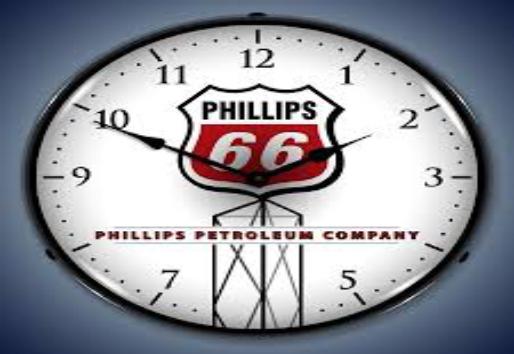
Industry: Transportation